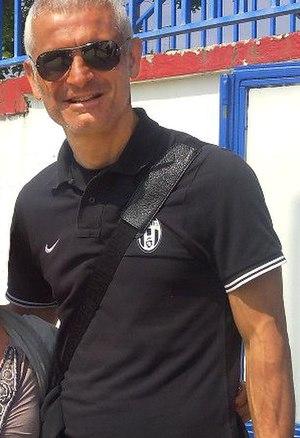
Fabrizio Ravanelli, né le 11 décembre 1968 à Pérouse, est un footballeur international italien reconverti entraîneur.
Cet article recense les coups du chapeau marqués en Premier League.